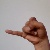
The image shows a hand gesture representing the letter 'J' in Indian Sign Language.